Mirage Men

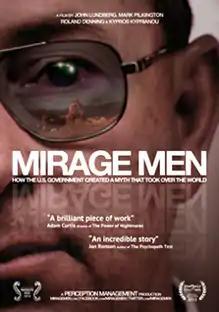
Theatrical release poster

Mirage Men is a 2013 documentary film directed by John Lundberg, written by Mark Pilkington and co-directed by Roland Denning and Kypros Kyprianou. "Mirage Men" suggests there was a conspiracy by the U.S. military to fabricate UFO folklore in order to deflect attention from classified military projects. It prominently features Richard Doty, a retired special agent who worked for AFOSI, the United States Air Force Office of Special Investigations.